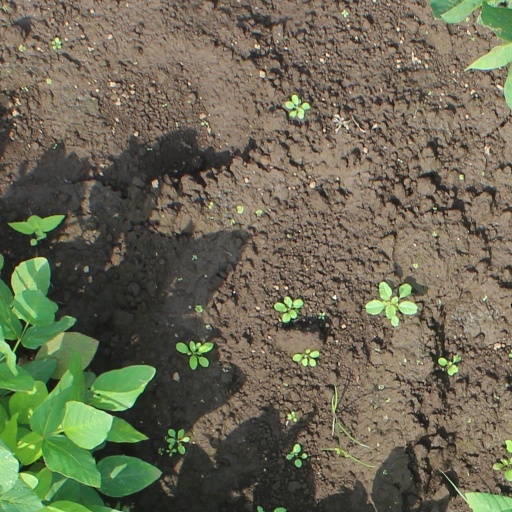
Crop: soybean